Lehtovaara PIK-16 Vasama

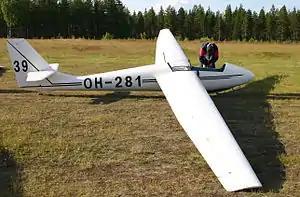

The Lehtovaara PIK-16 Vasama is a Finnish mid-wing, single-seat, FAI Standard Class glider that was designed by Tuomo Tervo, Jorma Jalkanen and Kurt Hedstrom, who were students at the Polyteknikkojen Ilmailukerho (PIK) and produced by Lehtovaara.